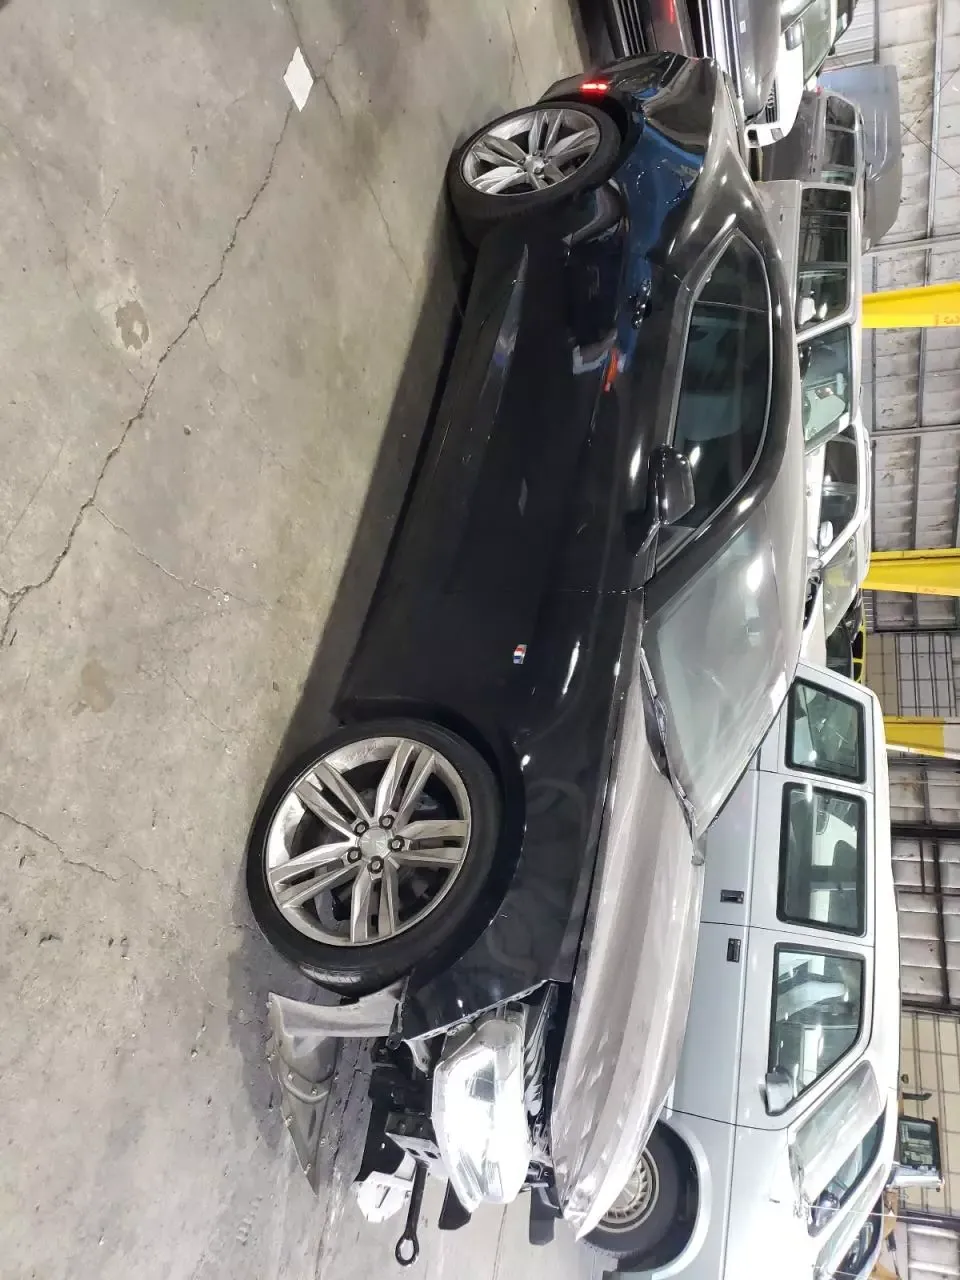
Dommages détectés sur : pare-choc avant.
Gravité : majeur